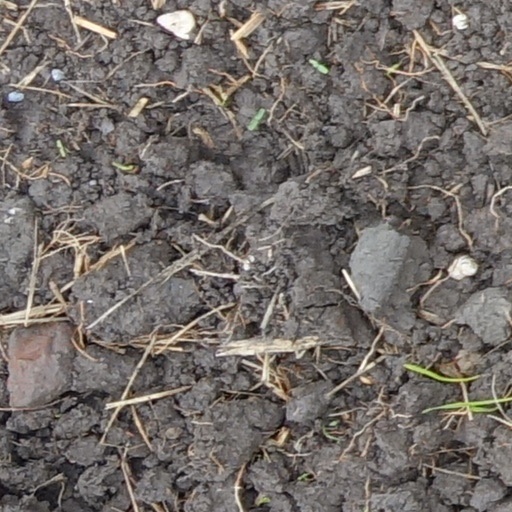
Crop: wheat